Jonathan Donahue

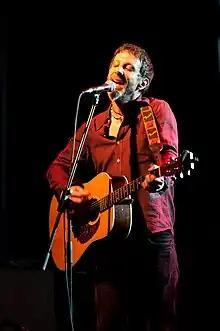
Jonathan Donahue performing with Mercury Rev in 2010

Jonathan Daniel Donahue (born May 6, 1966) is an American rock musician. He is best known as the frontman and a founding member of Mercury Rev, with whom he has released nine studio albums since 1991. He is also a former member of The Flaming Lips and recorded two albums with the group in the early 1990s.